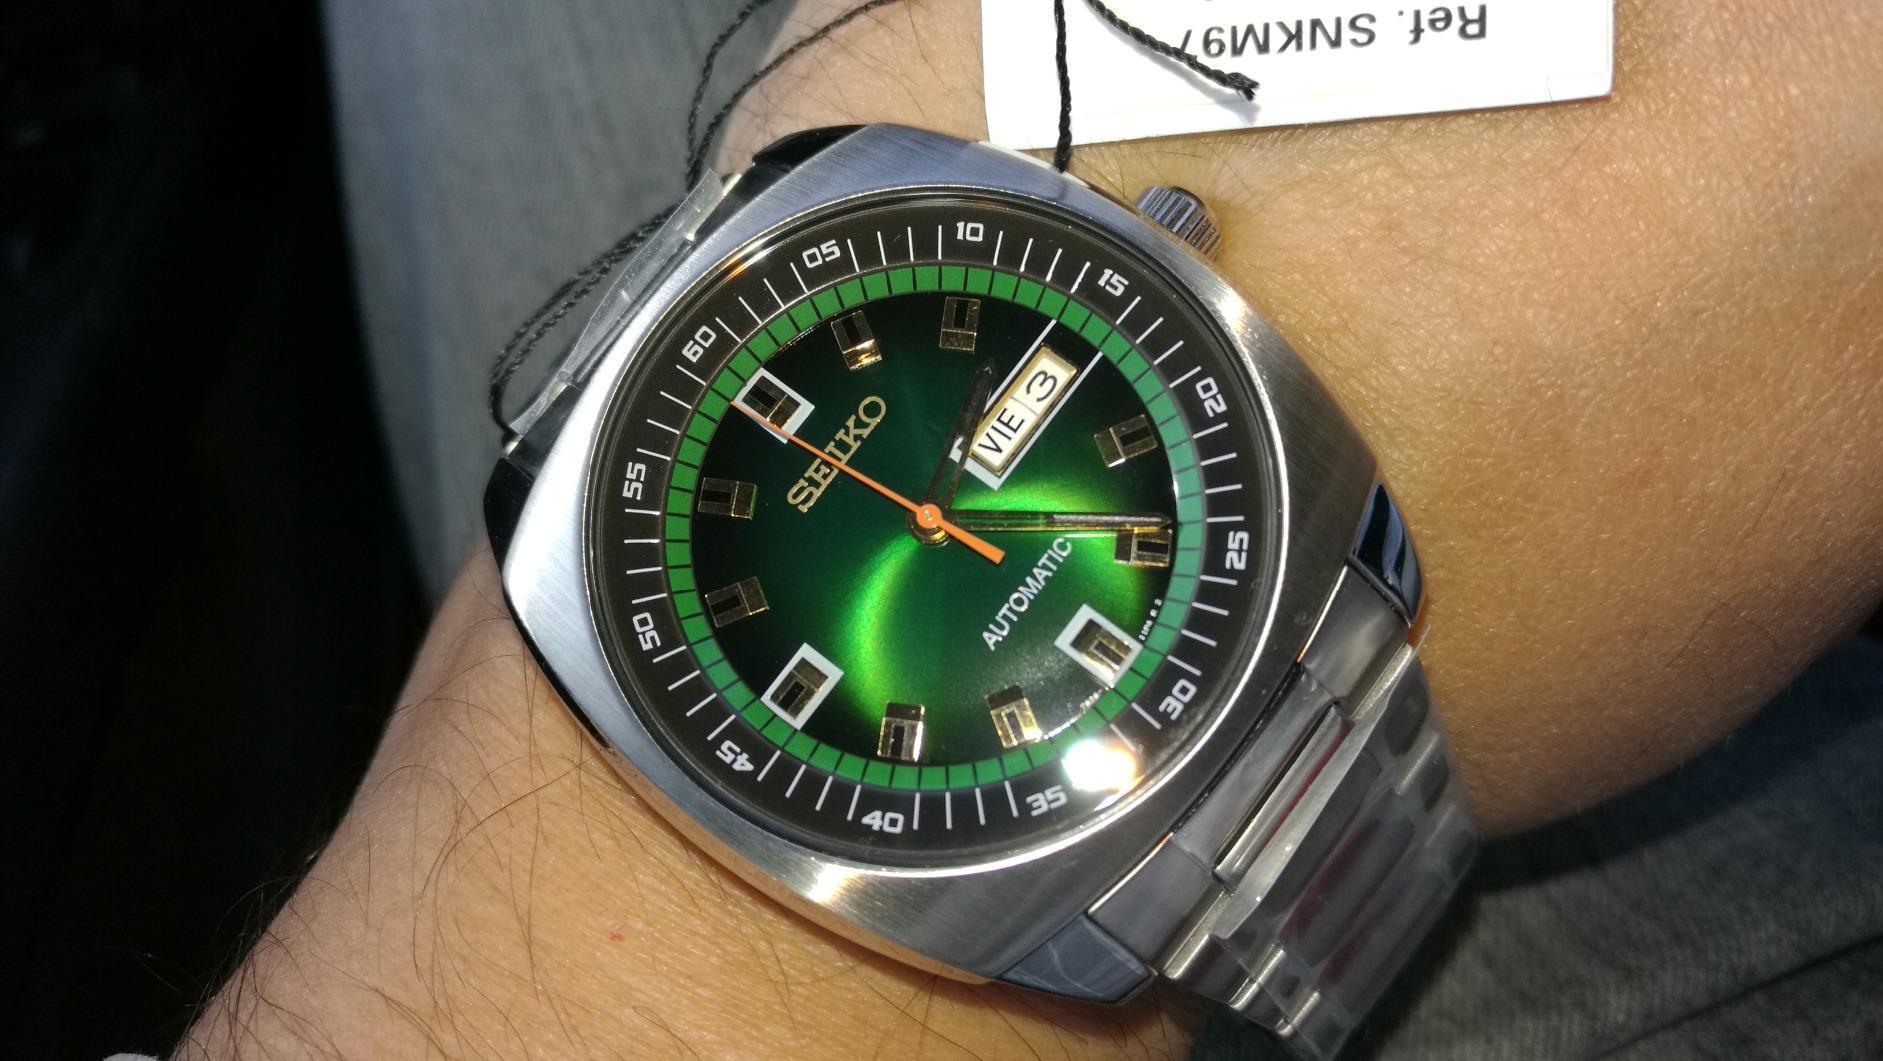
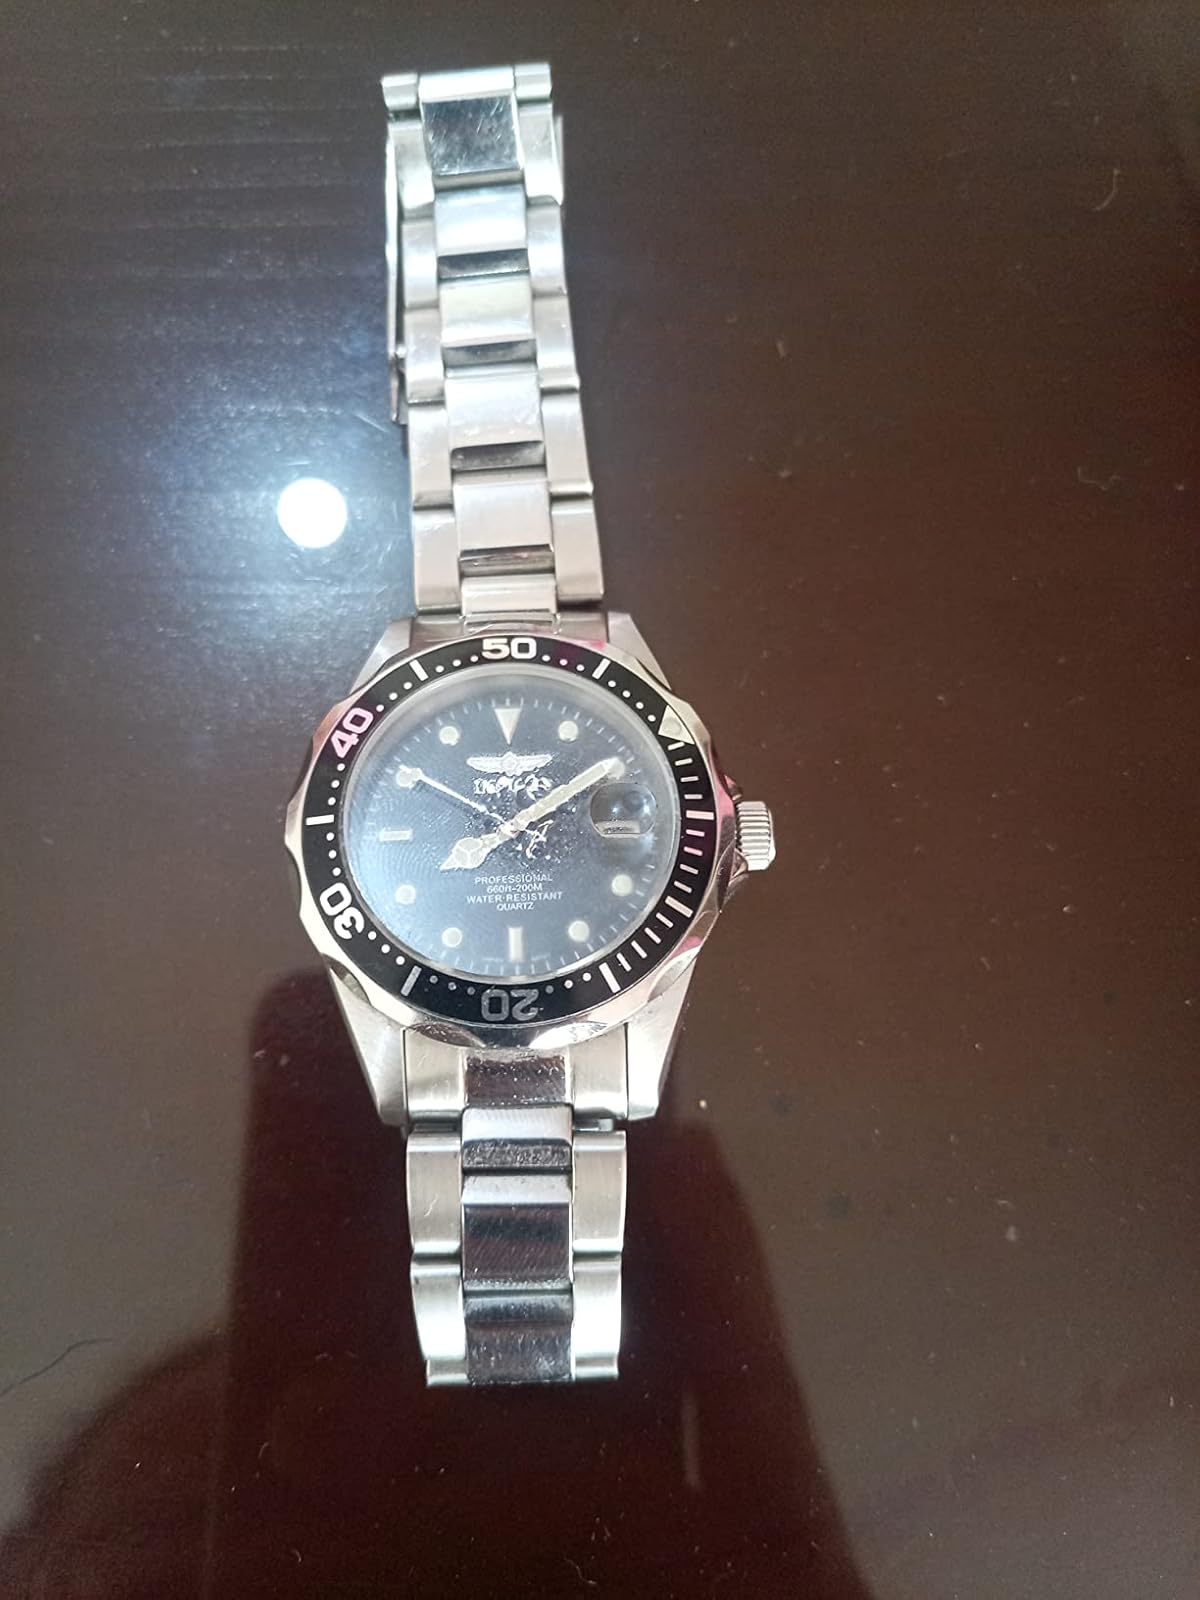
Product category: accessories_watch
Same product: no